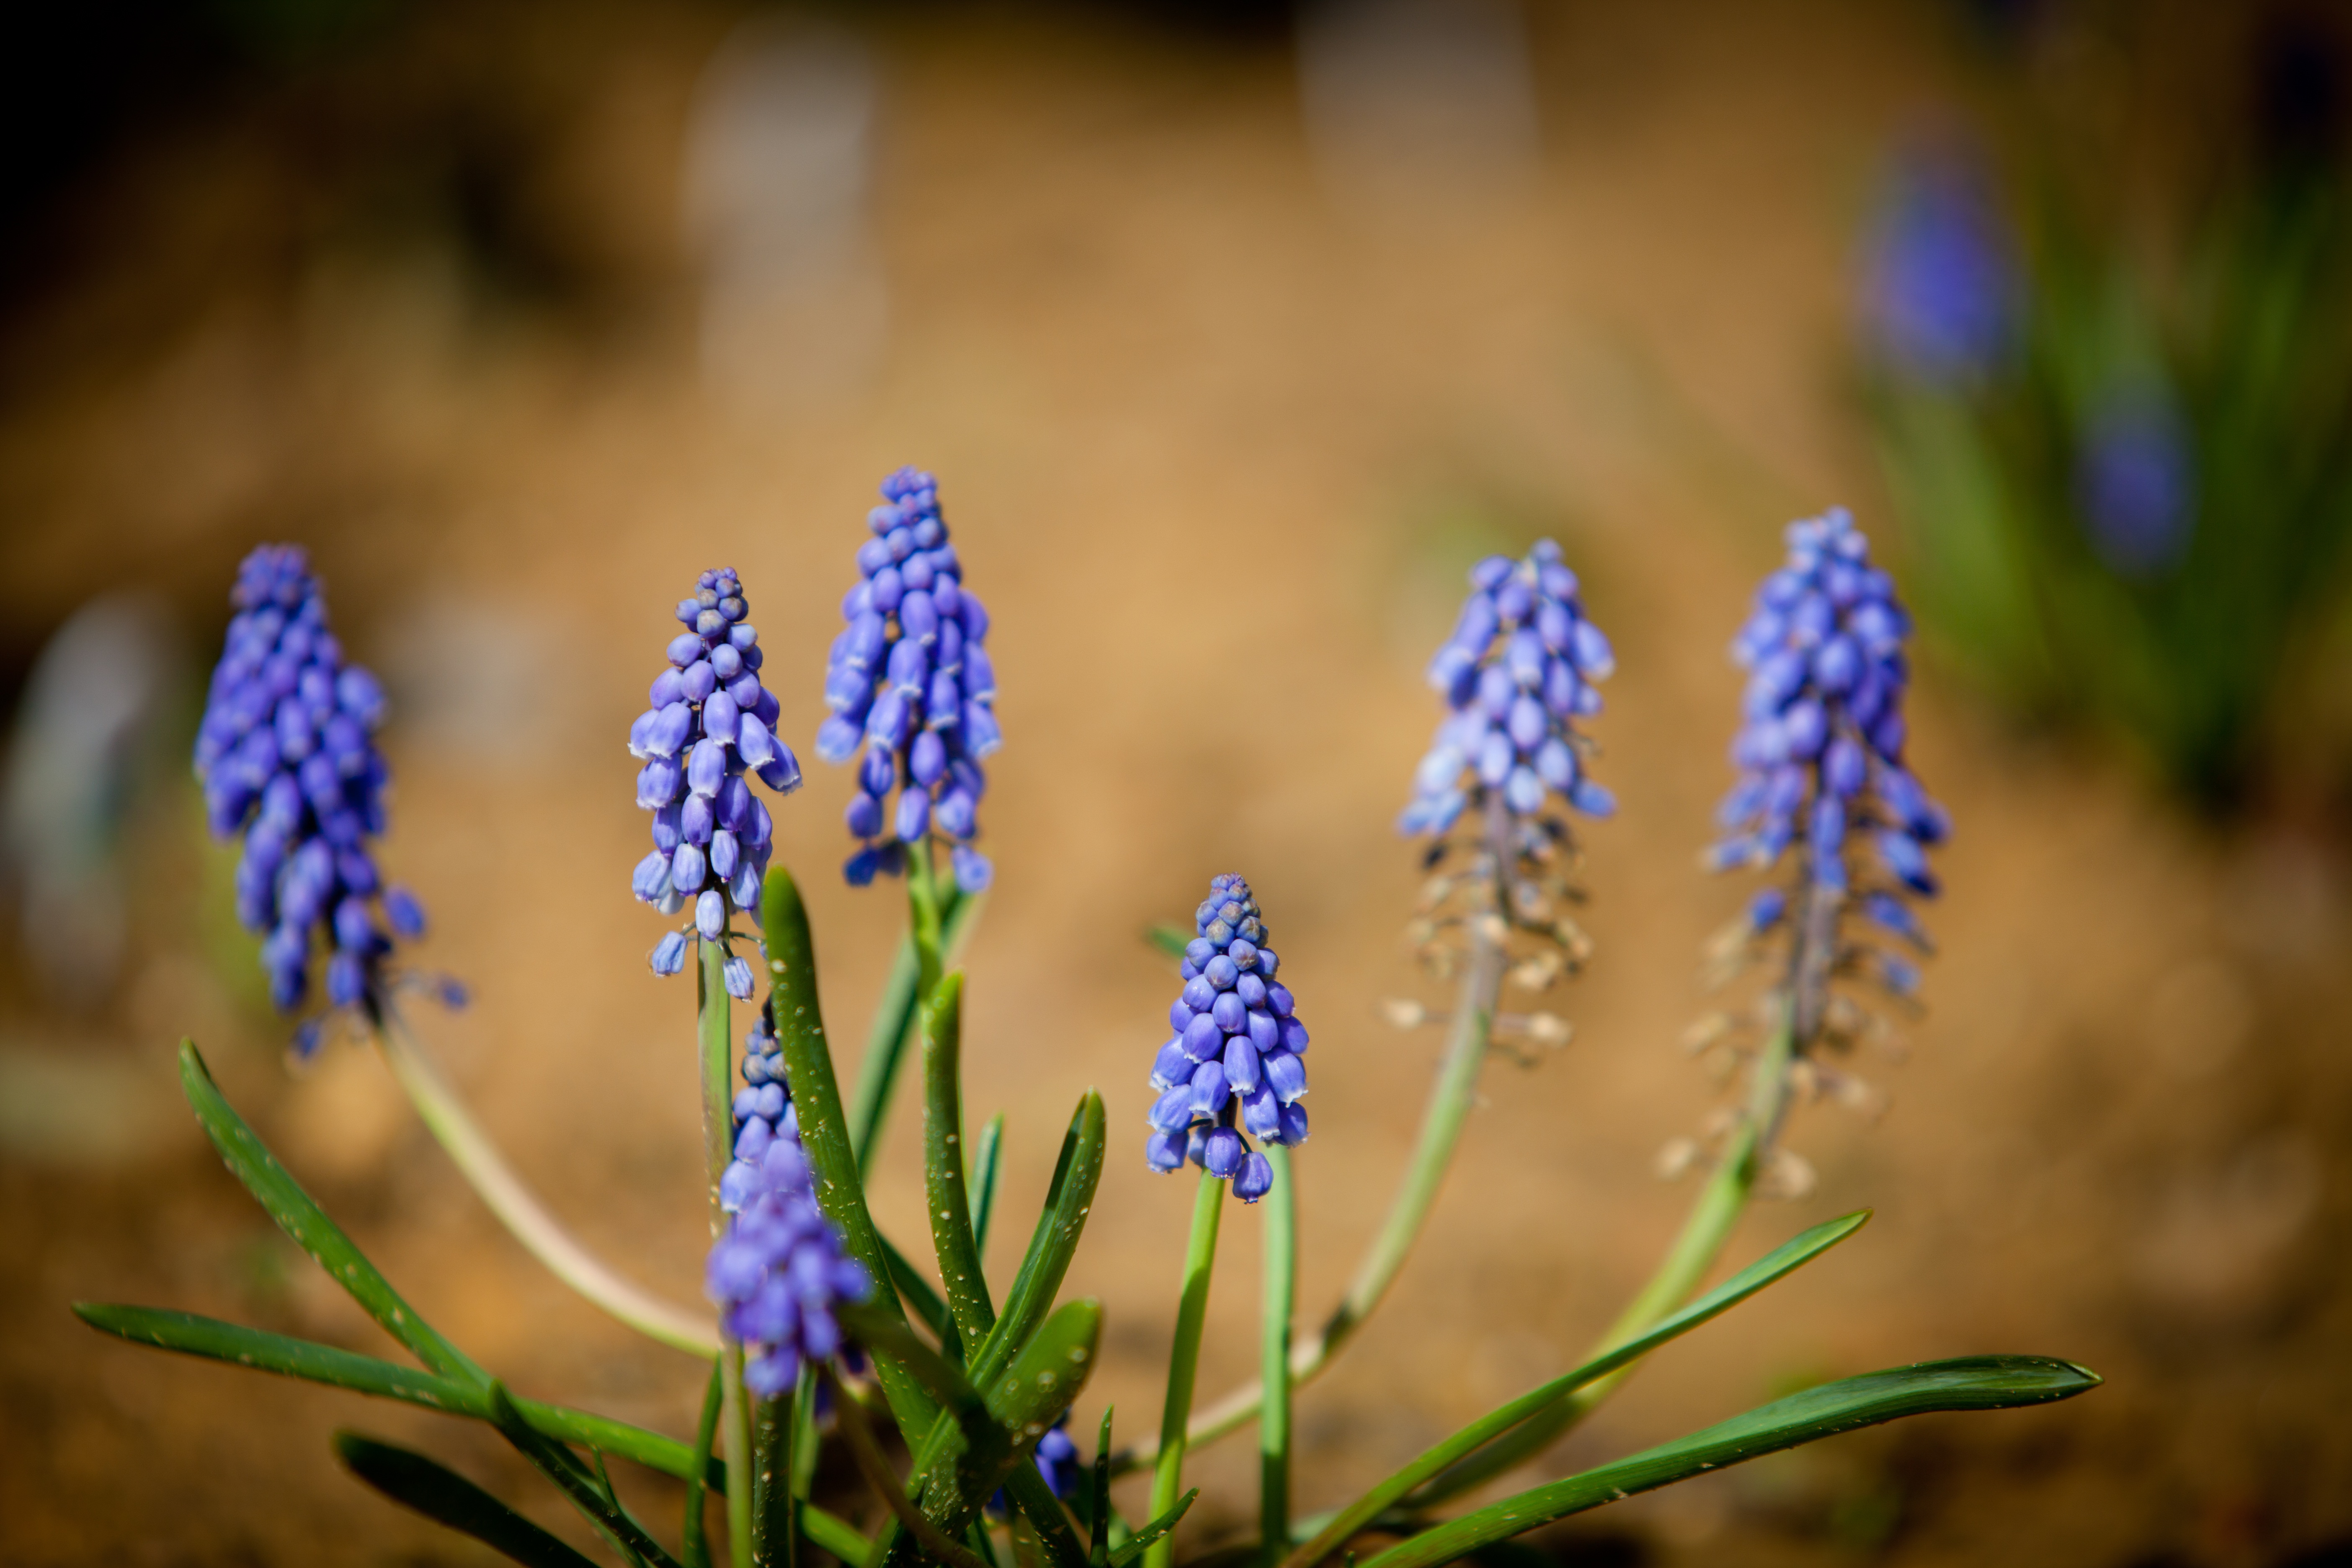
nature, grass, plant, photography, flower, green, botany, garden, flora, lavender, wildflower, flowers, close up, lupin, macro photography, flowering plant, grass family, plant stem, land plant, english lavender, 70 200mm, 5dmark2